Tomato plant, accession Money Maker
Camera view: tilt-top (135 deg); turntable rotation: 150 degrees
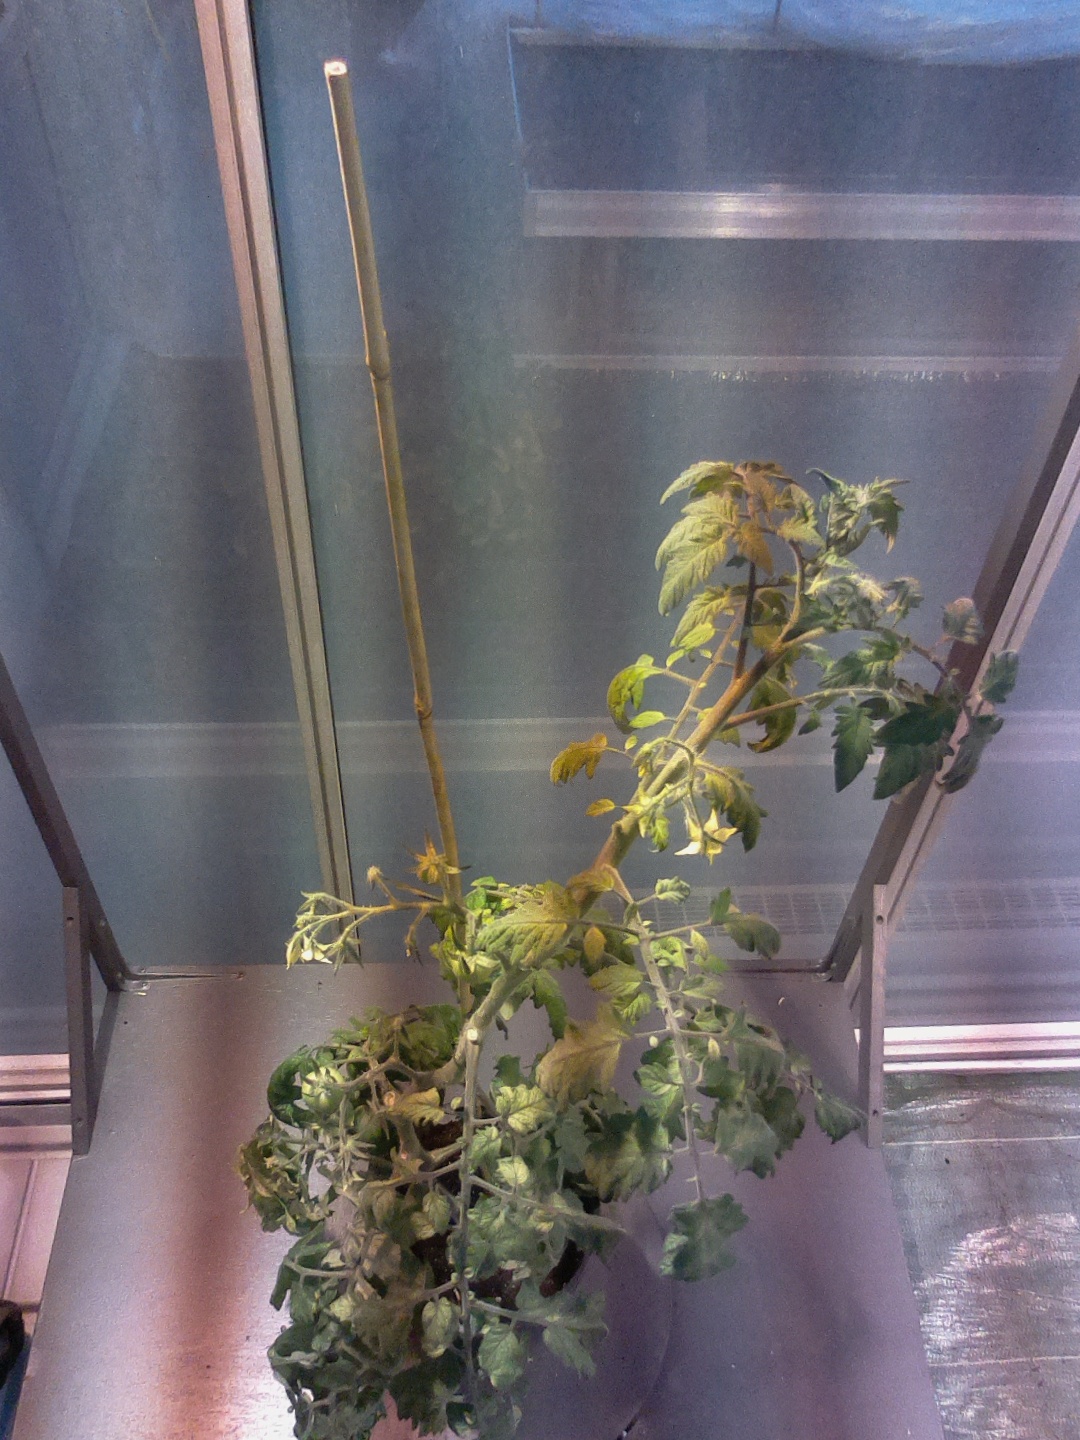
BBCH growth stage 73: 30%-40% of final fruit size